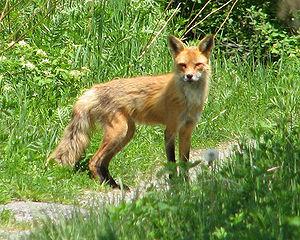
Les sous-espèces du Renard roux sont mal définies, et les spécialistes parviennent difficilement à tomber d'accord sur leur nombre exact. En 2005, 45 sous-espèces différentes de Renard roux sont reconnues. En 2010, une autre sous-espèce est découverte dans la vallée de Sacramento à la suite d'analyses d’haplotypes à partir d’ADN mitochondrial. D'autres sources font référence jusqu'à 73 sous-espèces, quand d'autres catégorisent l'espèce en cinq grandes populations.